Chuck Yeager

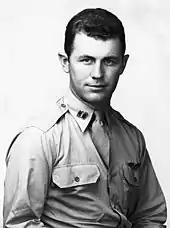
Yeager in was a young captain in the United States Army Air Forces.

Stationed in the United Kingdom at RAF Leiston, Yeager flew P-51 Mustangs in combat with the 363d Fighter Squadron. He named his aircraft "Glamorous Glen" after his girlfriend, Glennis Faye Dickhouse, who became his wife in February 1945. Yeager had gained one victory before he was shot down over France in his first aircraft (P-51B-5-NA s/n 43-6763) on March 5, 1944, on his eighth mission. He escaped to Spain on March 30, 1944, with the help of the "Maquis" (French Resistance) and returned to England on May 15, 1944. During his stay with the "Maquis", Yeager assisted the guerrillas in duties that did not involve direct combat; he helped construct bombs for the group, a skill that he had learned from his father. He was awarded the Bronze Star for helping a navigator, Omar M. "Pat" Patterson Jr., to cross the Pyrenees.